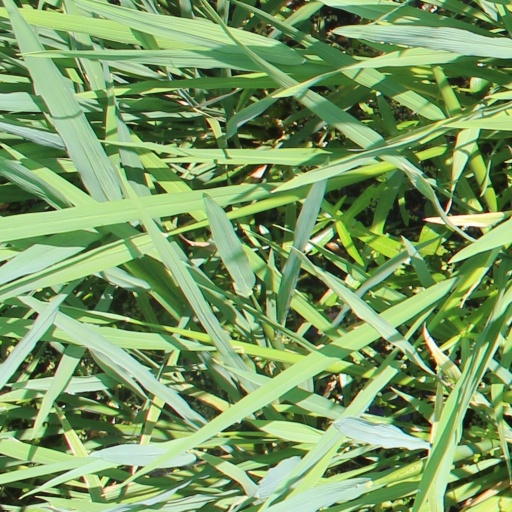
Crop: rice